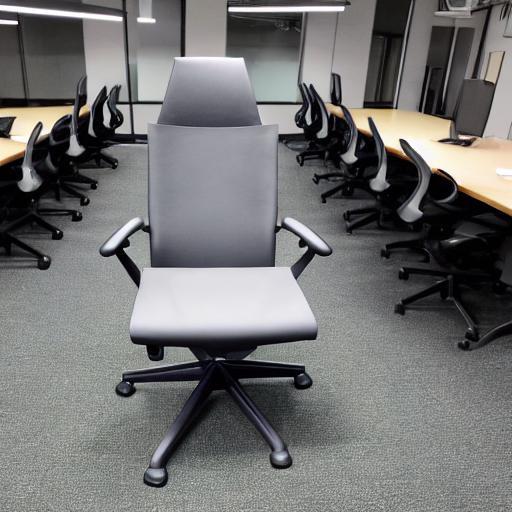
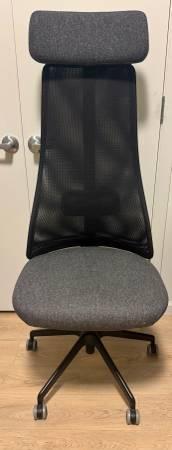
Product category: items_chair
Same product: no